List of CD and DVD copy protection schemes

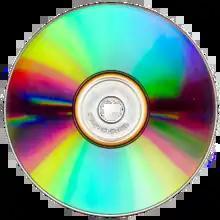
CD-ROM disc

For other medias, see List of Copy Protection Schemes.